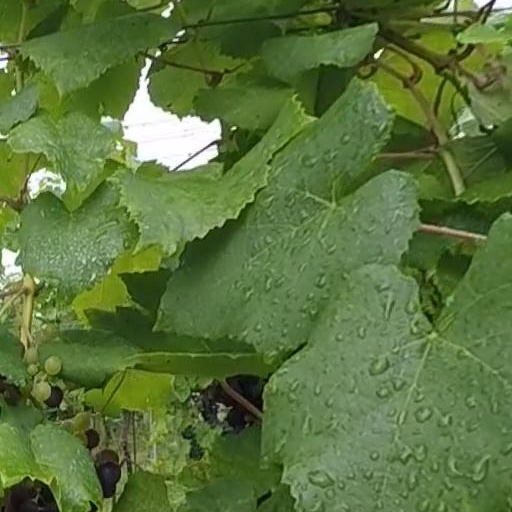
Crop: grape